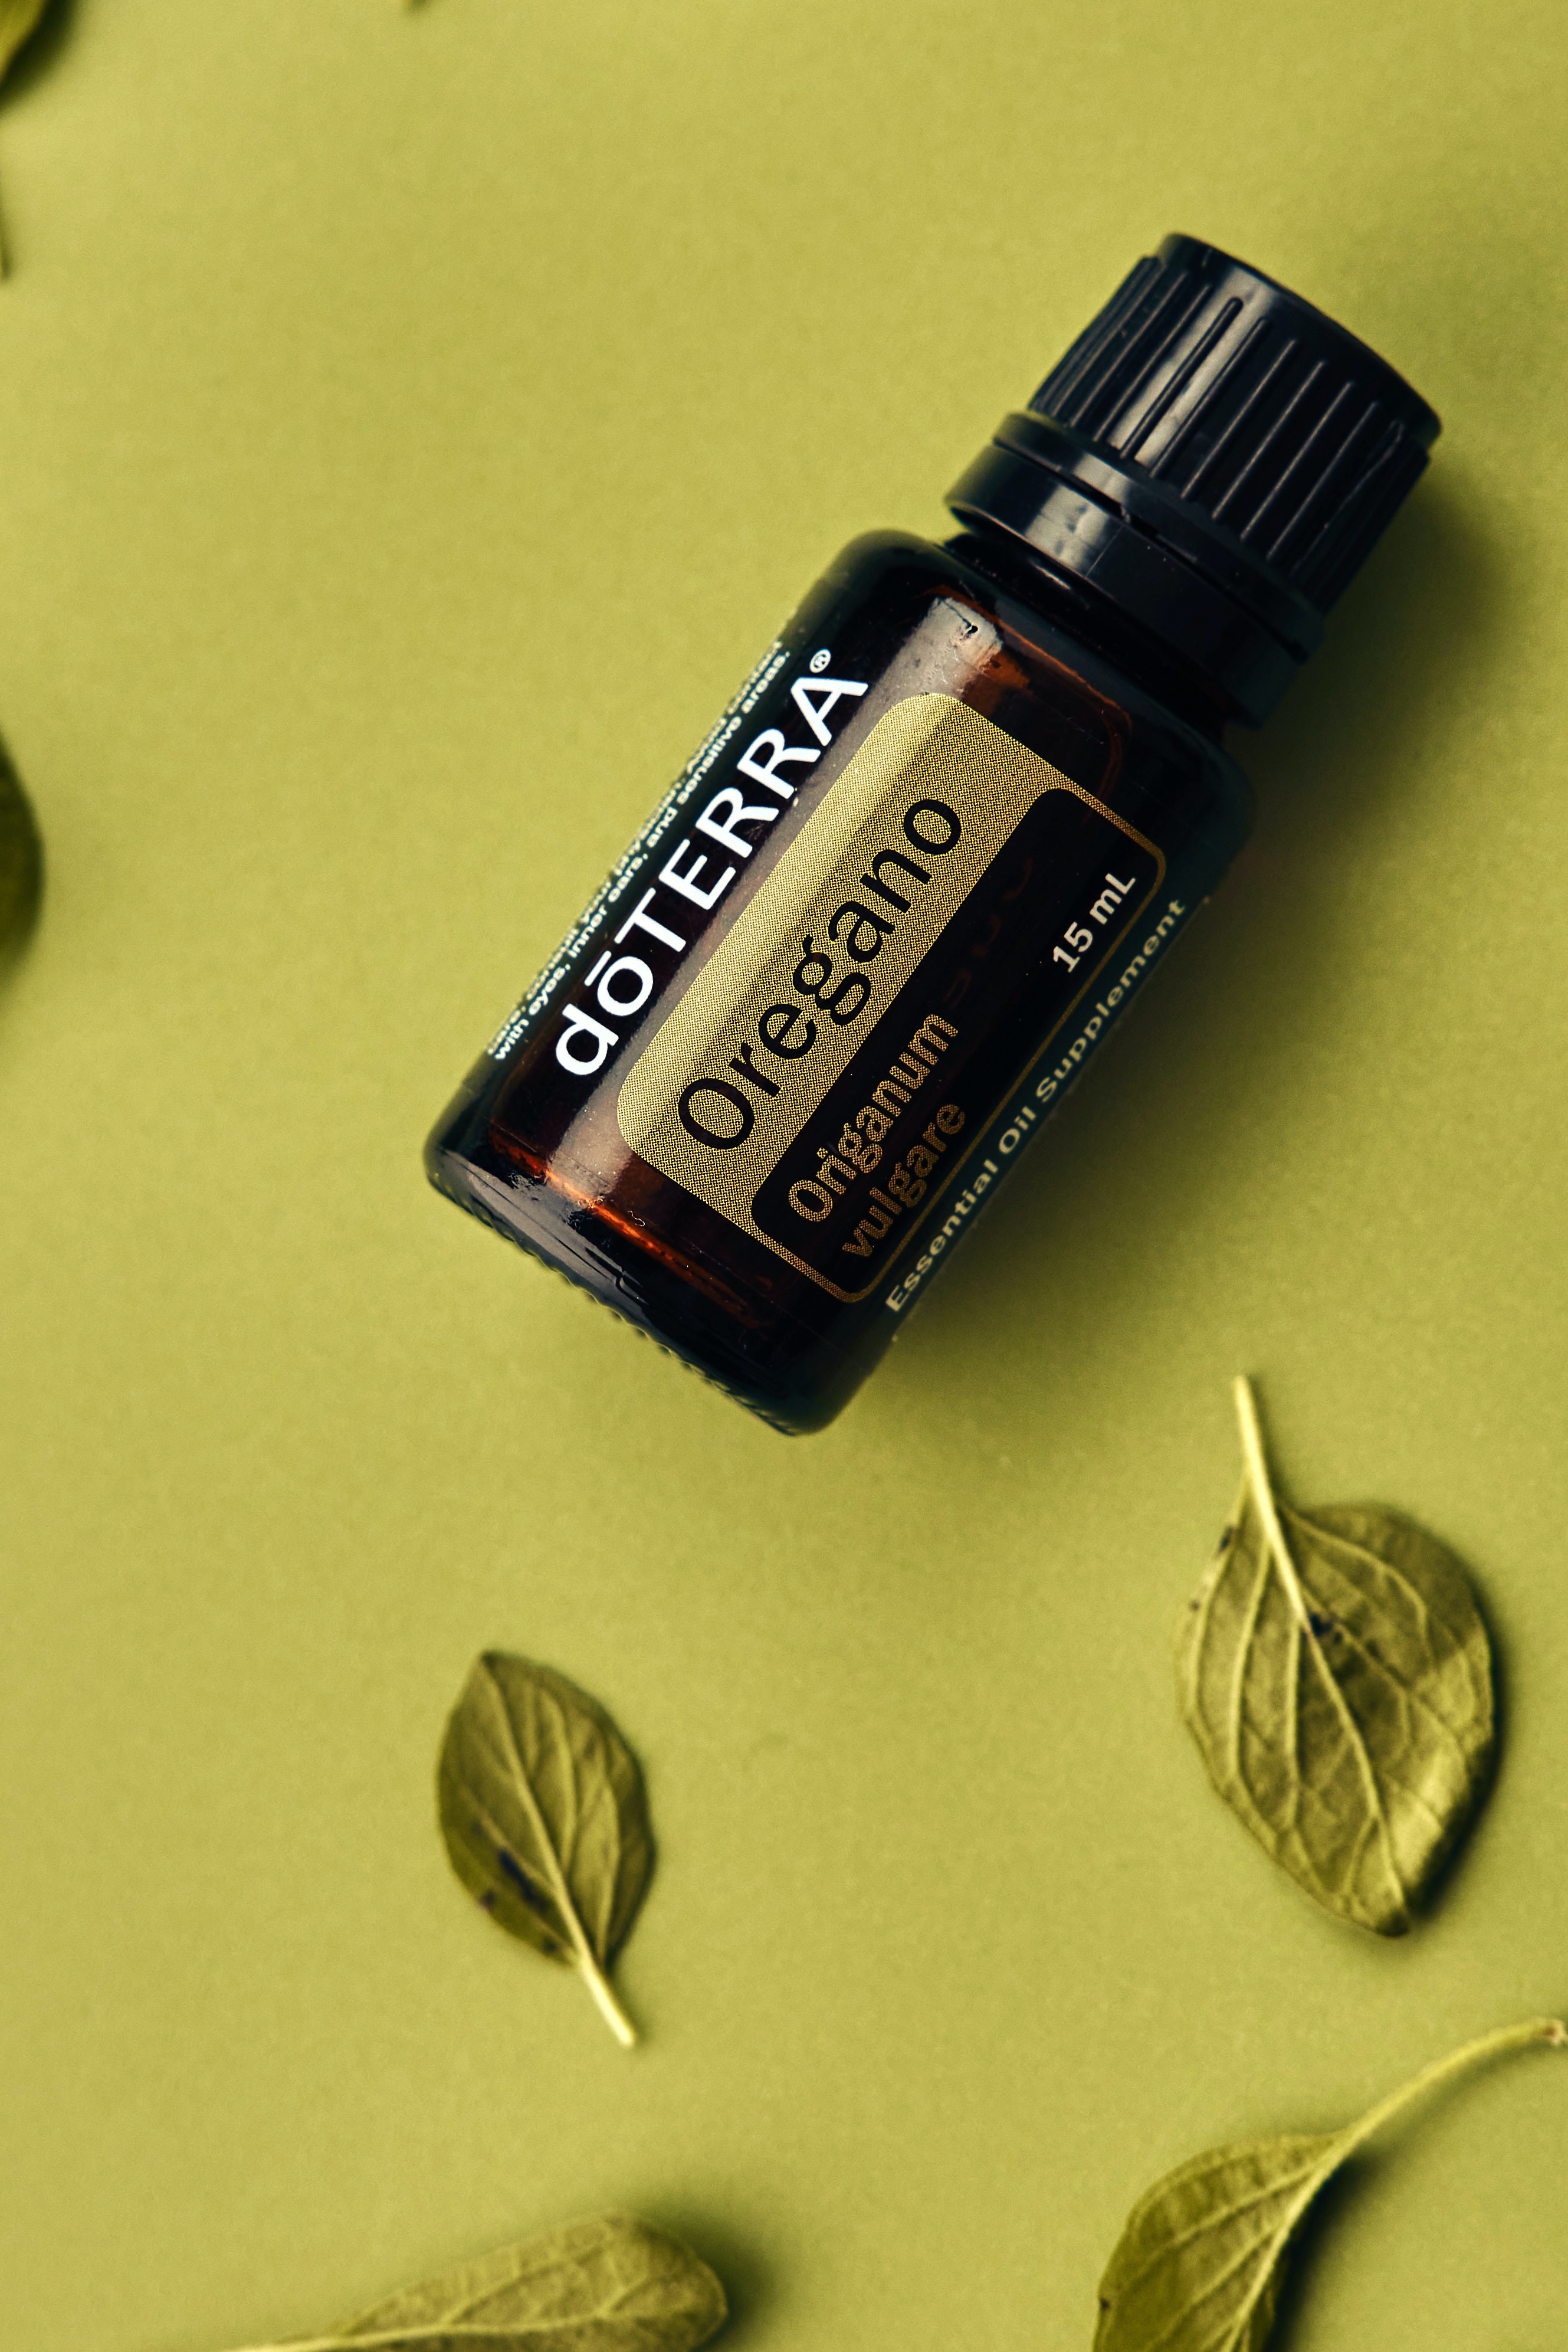
natural, liquid, fluid, drink, font, Tints and shades, Solvent, solution, kitchen utensil, plant, rectangle, cosmetics, liqueur, metal, cylinder, still life photography, cutlery, personal care, art